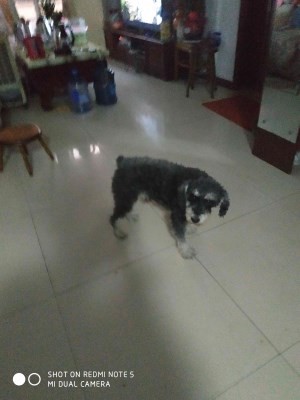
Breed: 2342-n000102-miniature_schnauzer